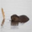
Label: beaver